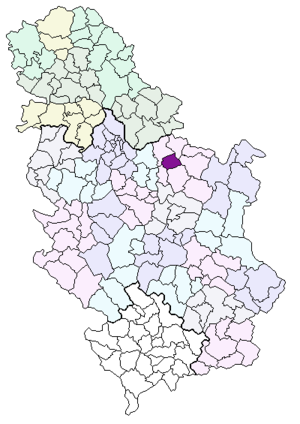
Malo Crniće est une localité et une municipalité de Serbie situées dans le district de Braničevo. Au recensement de 2011, la localité comptait 719 habitants et la municipalité dont elle est le centre 11 422.